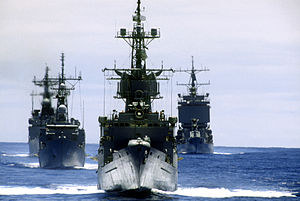
Knox-klassen / Opgavekompleks
USS Cook fører an i en konvoj
Fregatterne af Knox-klassen blev påbegyndt i 1960'erne og byggeriet fortsatte frem til starten af 1970'erne hvilket resulterede i 46 enheder af klassen til United States Navy. Selvom konstruktionen af skibene foregik under massive besparelser og kritik viste klassen sit værd og blev med 46 skibe efter Oliver Hazard Perry-klassen den andenstørste fregatklasse i vesten. De sidste skibe udgik af amerikansk tjeneste i 1994, men mange er blevet solgt til andre stater og et større antal er stadig i aktiv tjeneste. Klassen blev bygget med henblik på antiubådskrigsførelse.